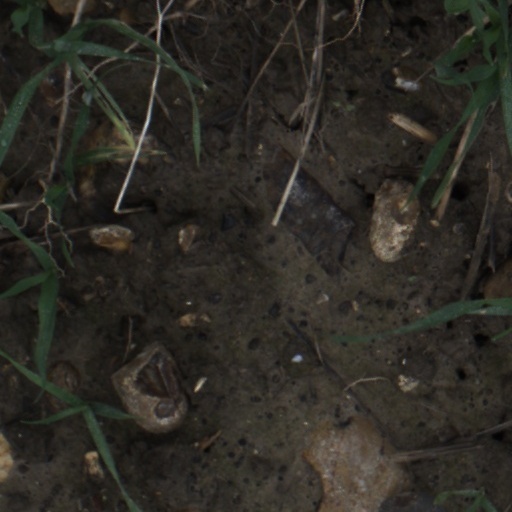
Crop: wheat